Enid, Oklahoma

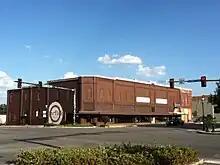
Garfield Furniture is housed in what used to be the Grand Hotel, where David E. George, who claimed to be John Wilkes Booth, committed suicide in 1903.

Autry Technology Center, one of the CareerTech centers in Oklahoma run by the Oklahoma Department of Career and Technology Education, serves as the city's only vocational education institution. Northern Oklahoma College serves as Enid's community college, and Northwestern Oklahoma State University (NWOSU) provides bachelor and graduate-level education. Enid was formerly home to Phillips University, which closed in 1998; its campus is now owned by Northern Oklahoma College. Philips University drew Marshallese to Enid in the 1970s.